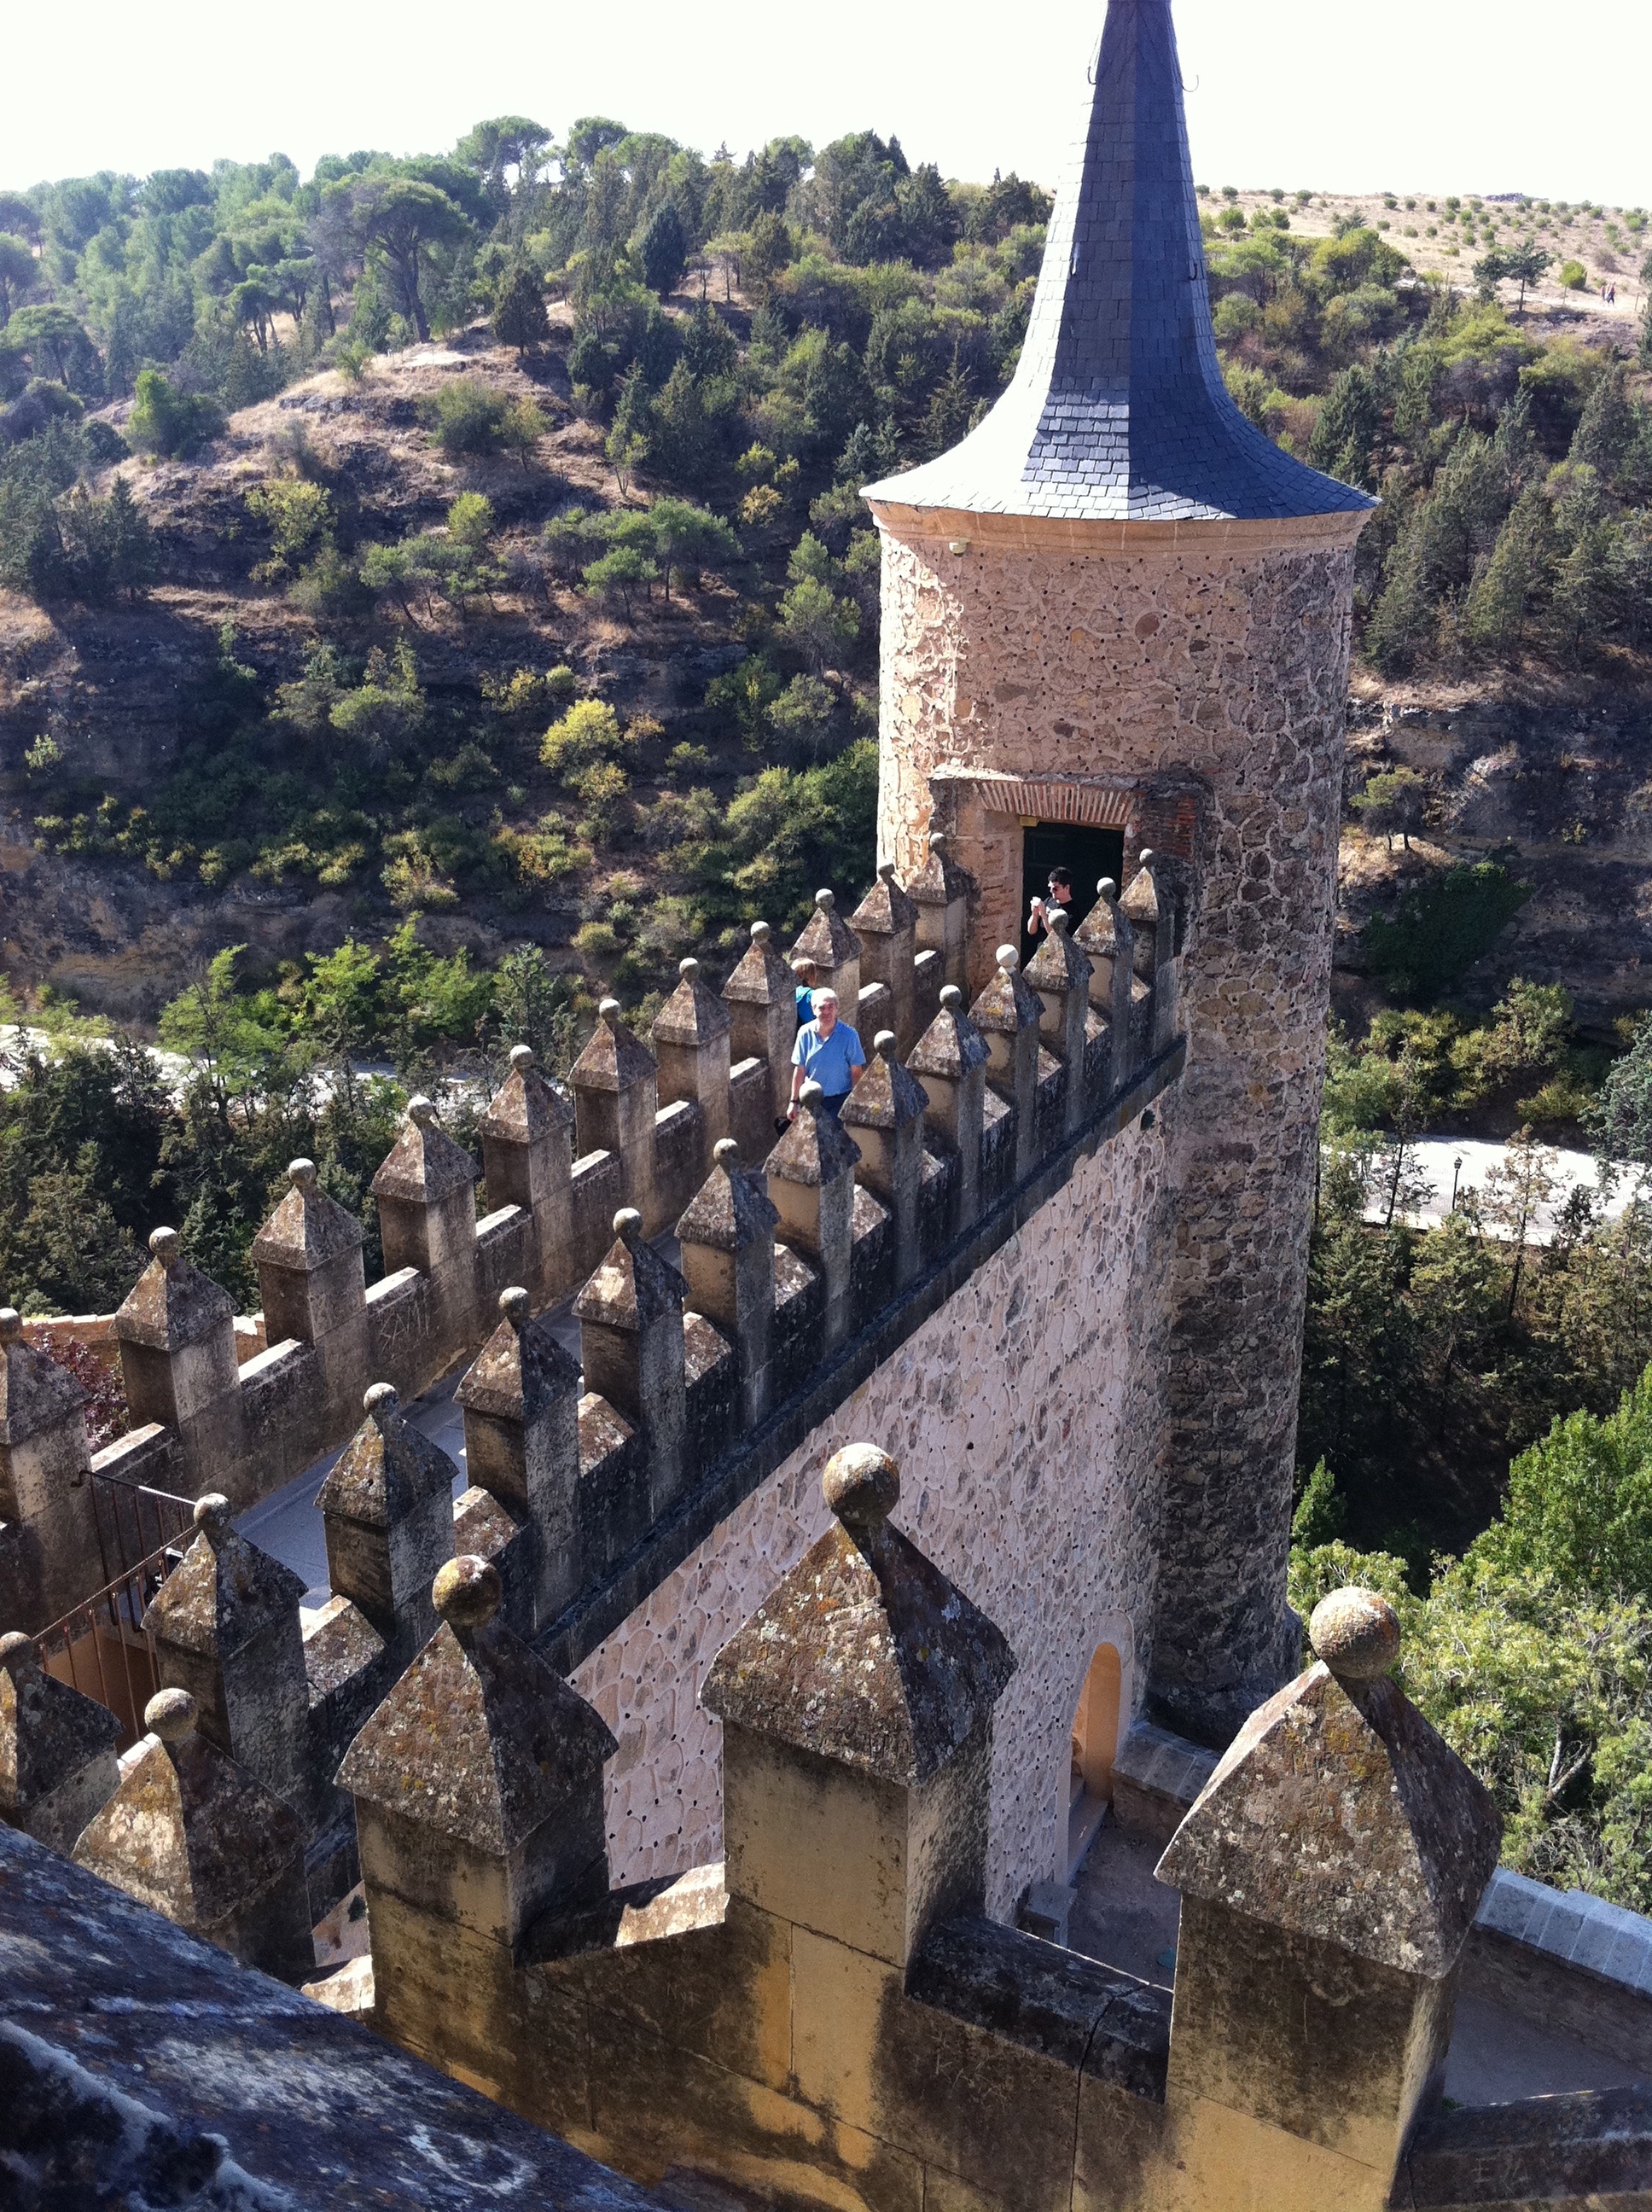
building, chateau, monument, landmark, chapel, fortification, tourism, place of worship, ruins, monastery, shrine, tours, unesco world heritage site, historic site, ancient history